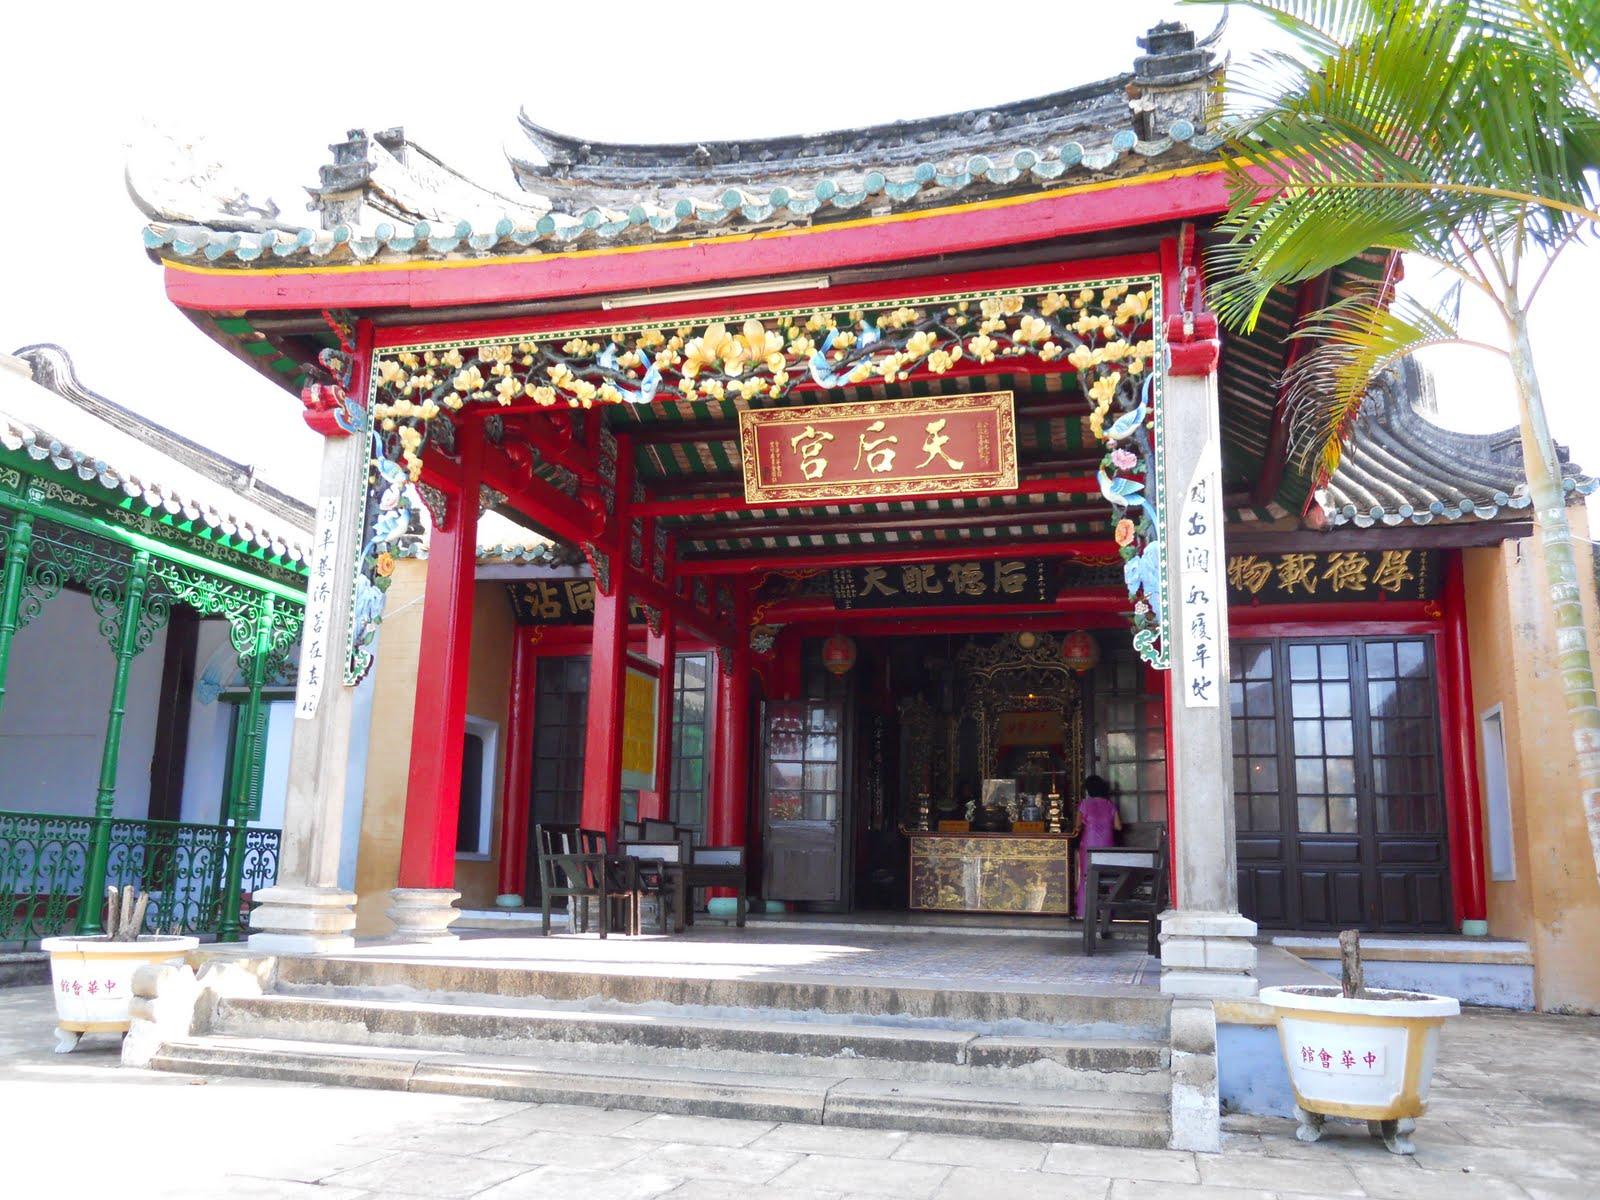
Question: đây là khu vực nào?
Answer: đây là một căn nhà thờ